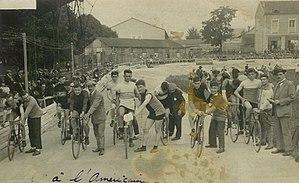
Course à l'américaine, piste de la Haubette à Reims vers 1927
La seigneurie de Muire, en Champagne tire son nom, du ruisseau éponyme. C'est une ancienne seigneurie du Moyen Âge située à l'ouest de la ville de Reims.